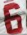
Number: 6